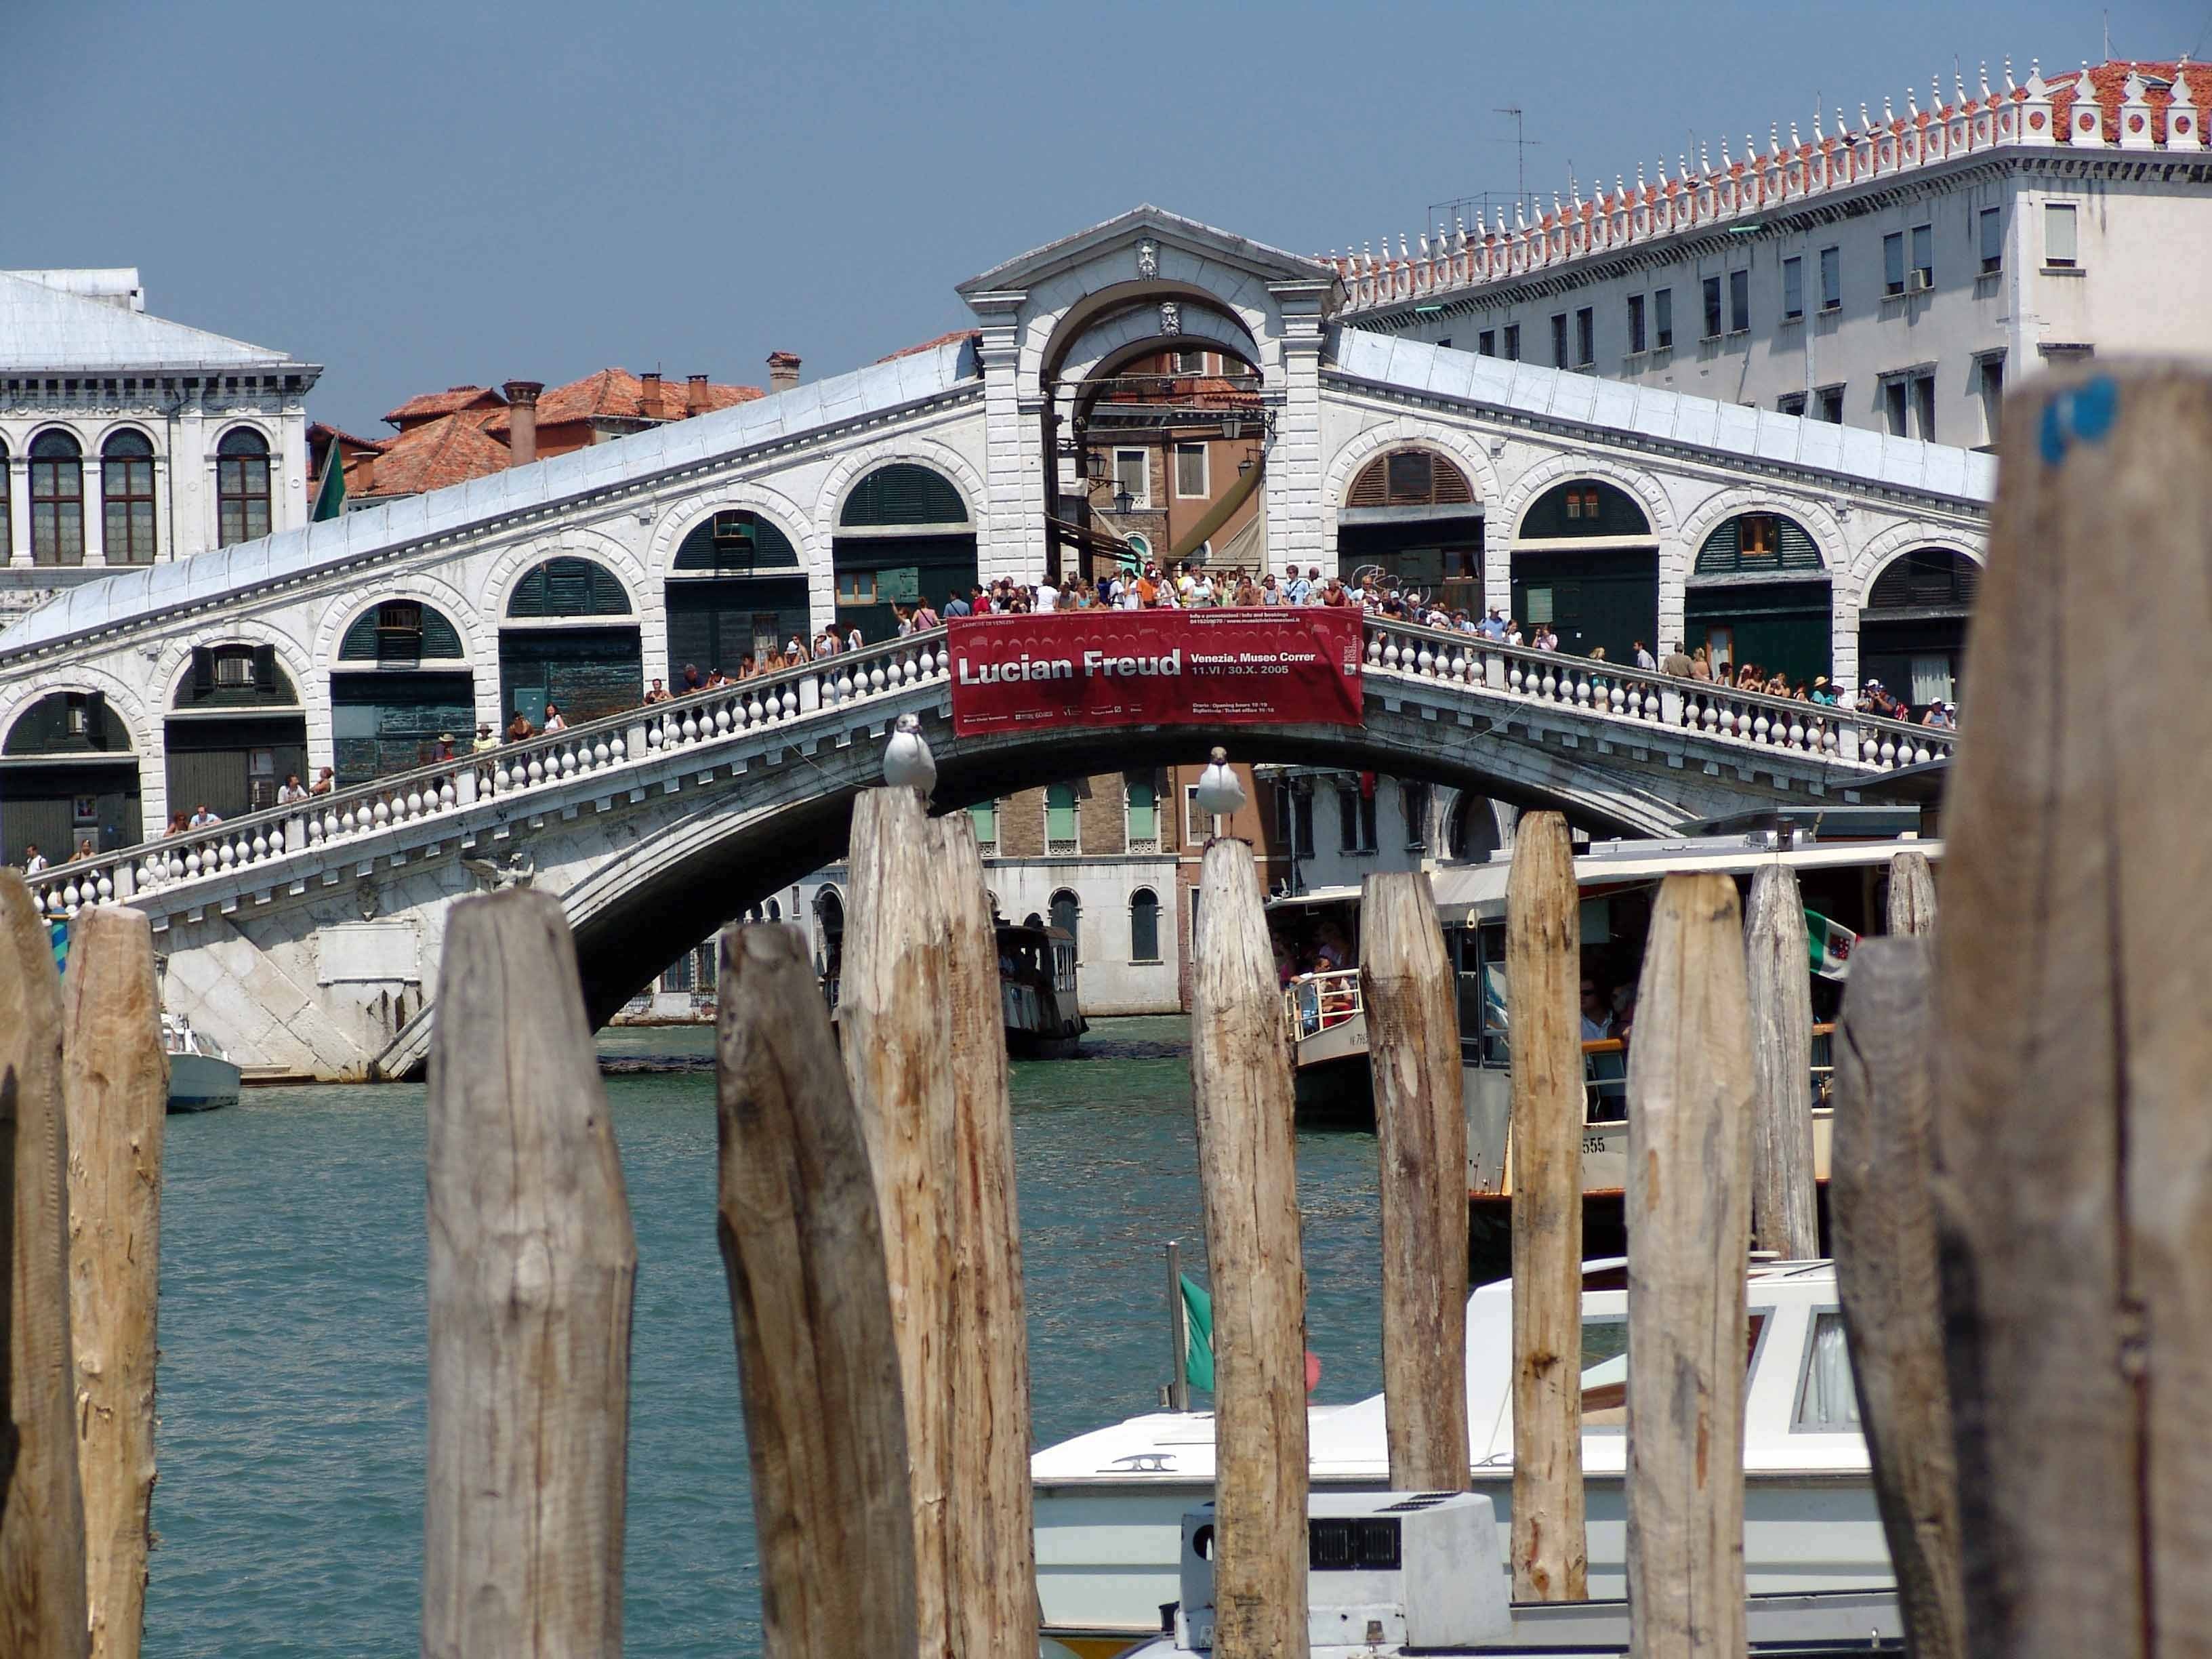
architecture, structure, bridge, building, palace, pier, walkway, travel, boot, landmark, italy, venice, tourism, old town, channel, gondola, italian, canale grande, rialto bridge, canal grande, bridge of sighs, ancient history, venice gondola